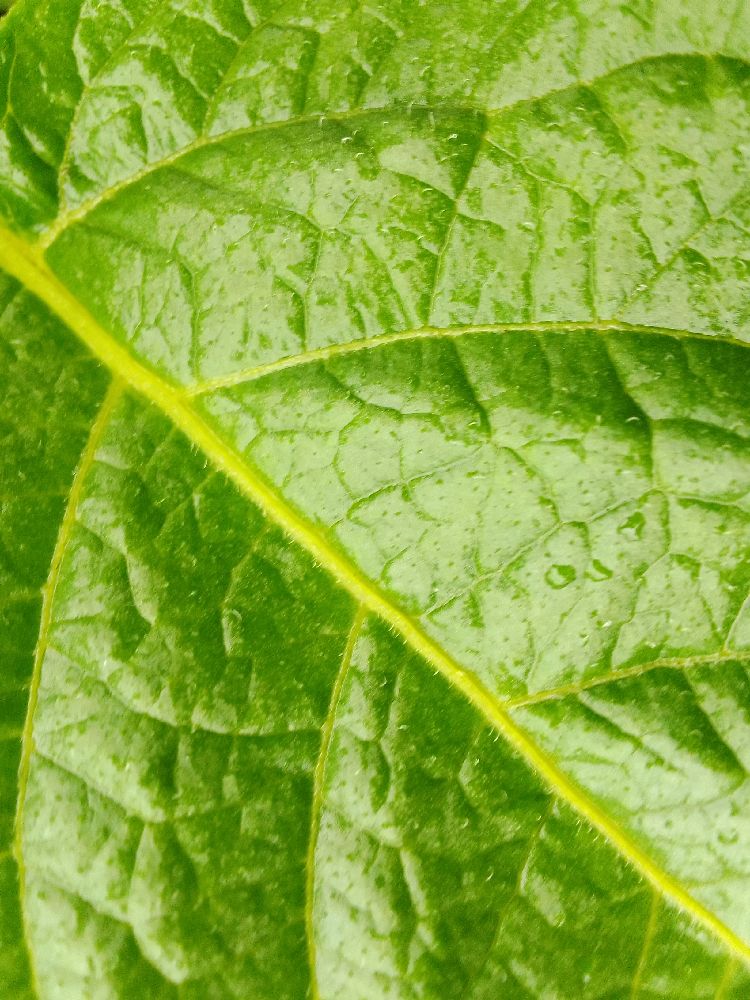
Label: Healthy